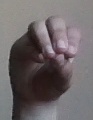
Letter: ha